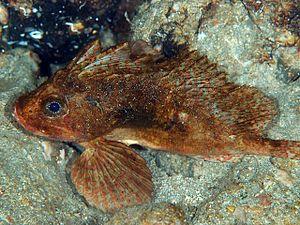
Les Tetrarogidae forment une famille de poissons de l'ordre des Scorpaeniformes. Cette famille n'est pas reconnue par ITIS qui place ses genres dans la famille des Scorpaenidae, mais est reconnue par FishBase et WoRMS.
Snyderina est un genre de poissons de la famille des Scorpaenidae.
Snyderina yamanokami est une espèce de poissons de la famille des Scorpaenidae.